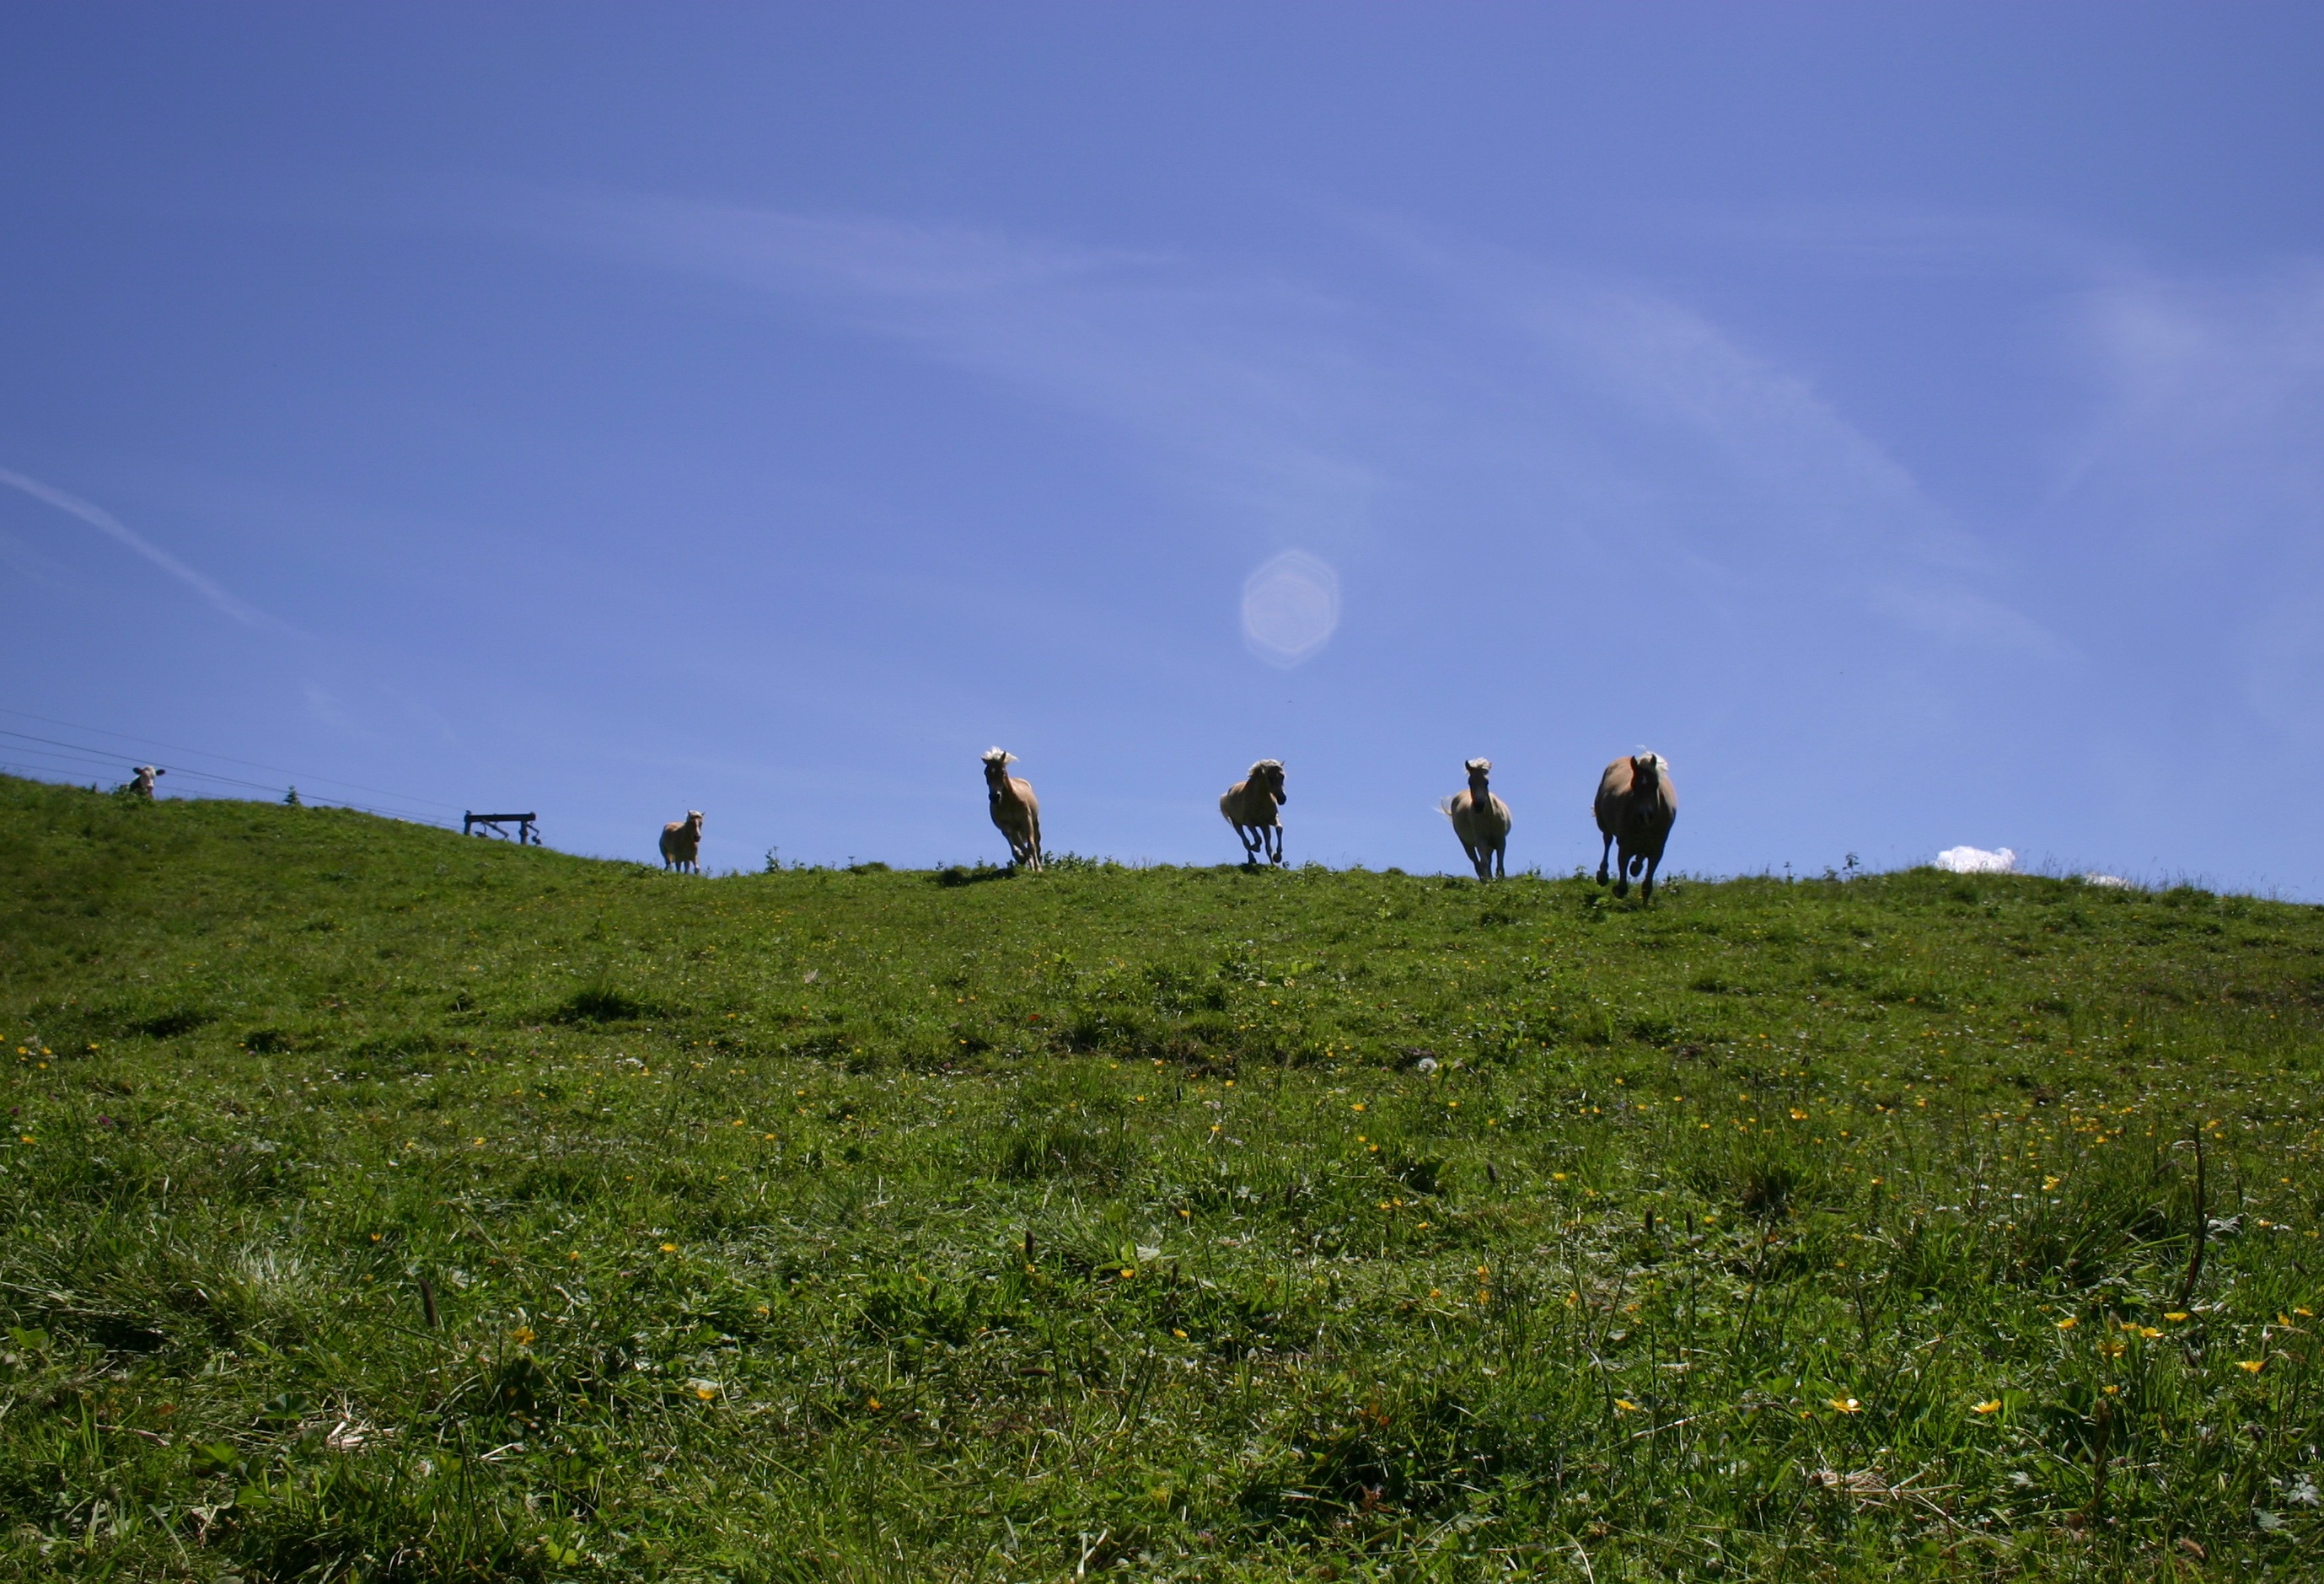
landscape, coast, grass, horizon, wilderness, mountain, cloud, sky, field, meadow, prairie, hill, cliff, wild, pasture, terrain, ridge, plain, horses, grassland, wetland, plateau, habitat, ecosystem, tyrol, steppe, rural area, natural environment, geographical feature, mountainous landforms, ecoregion, gr ner annoy alpe